Harrisburg City Islanders

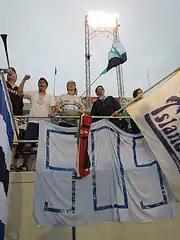
The "SOS" attend the City Islanders vs Union friendly at Hersheypark Stadium

As the City Islanders, two supporters groups had formed: the City Island Hecklers (founded by "Them Hecklerz"), and the Sons of the Susquehanna (founded by Tyler Knupp, Kris Ortega, Ian Goldinger, and Raymond Stellhorn former Cedar Cliff High School Students). The two groups would position themselves behind opposing goals on matchdays. During the City Islanders affiliation with the Philadelphia Union, members of the Sons of Ben (supporters of the Philadelphia Union) also provided support.